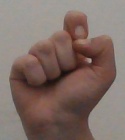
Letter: fa